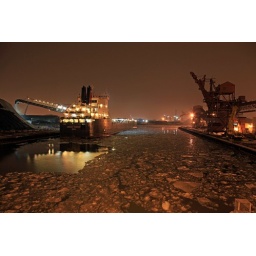
The M/V Canadian Transport unloads rock salt in South Chicago. The last boat of the season.